Josh Blue

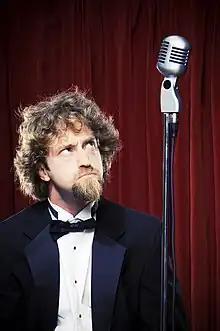
Blue in 2006

Josh Blue (born November 27, 1978) is an American comedian. He was voted the Last Comic Standing on NBC's reality show "Last Comic Standing" during its fourth season, which aired May–August 2006. Blue has cerebral palsy, and much of his self-deprecating humor is centered on this.